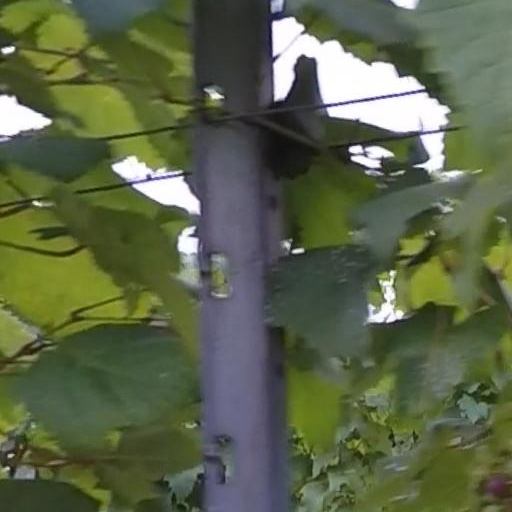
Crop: grape